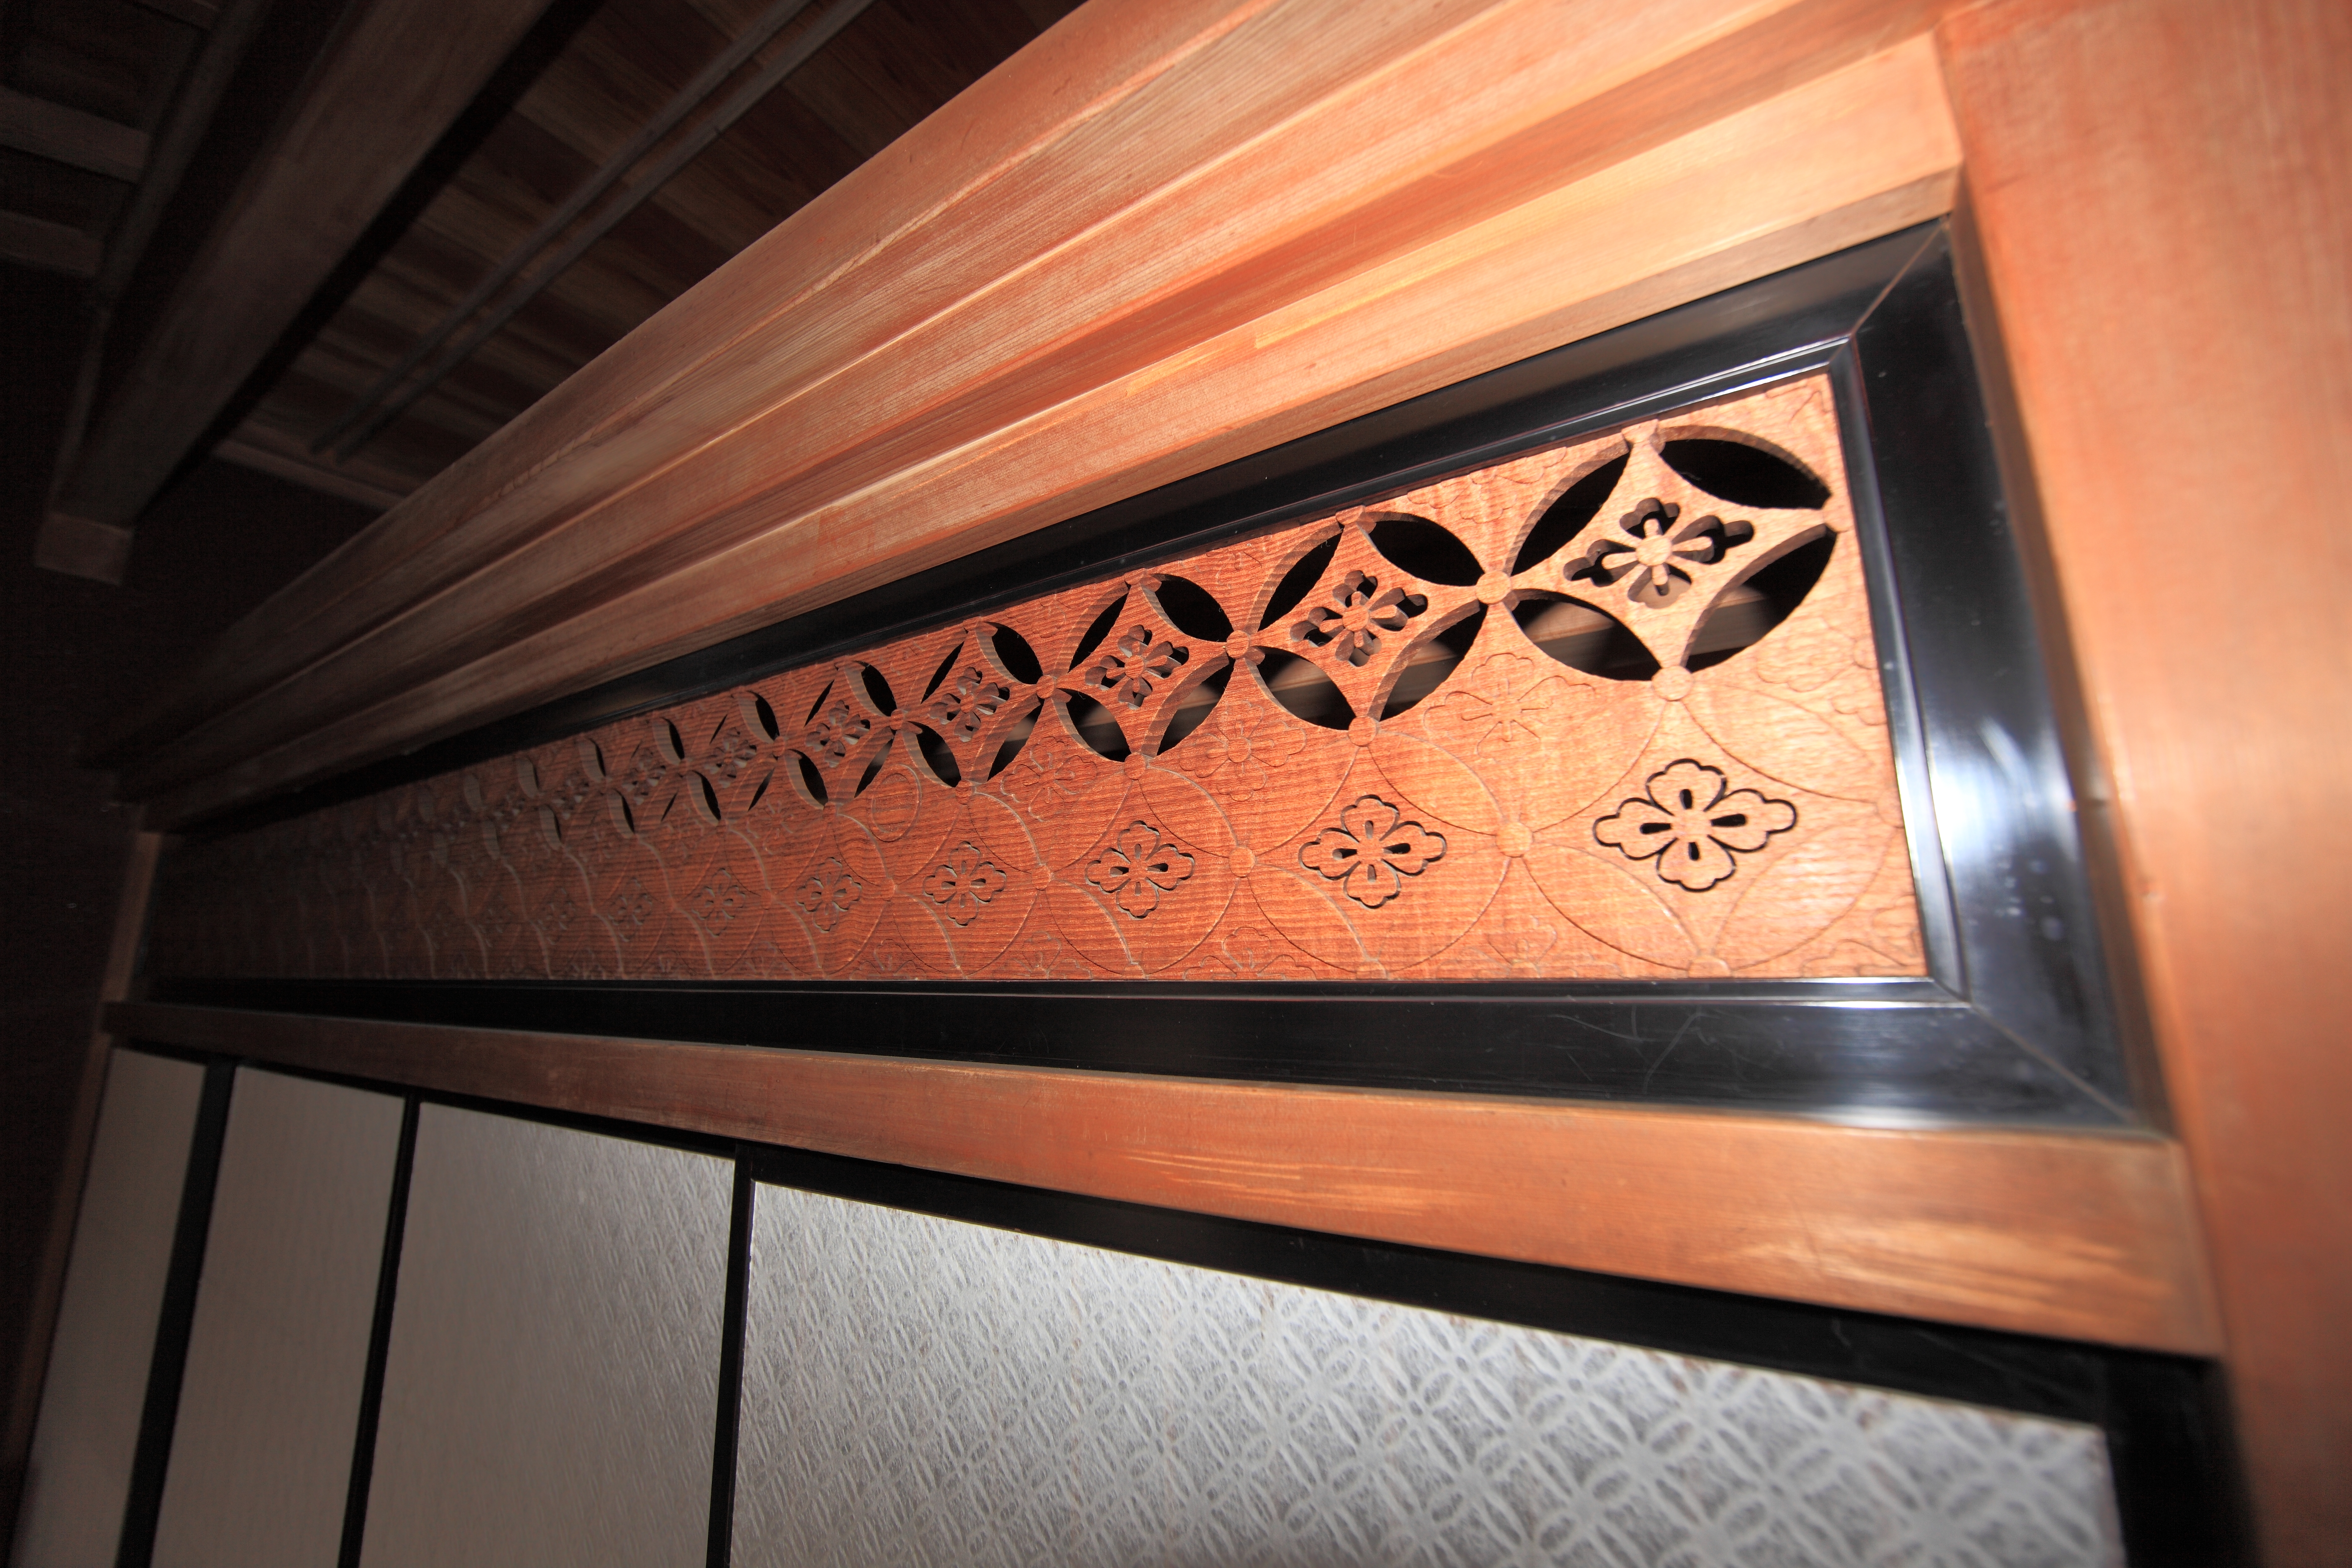
light, wood, house, floor, interior, window, home, wall, ceiling, high, museum, room, lighting, interior design, memorial, design, japanese, stairs, 5d, style, hires, shape, markii, traditional, molding, hi, res, resolution, saitama, hikigun, tohyama, kawajimamachi, flooring, window covering